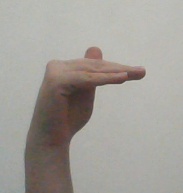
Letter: khaa